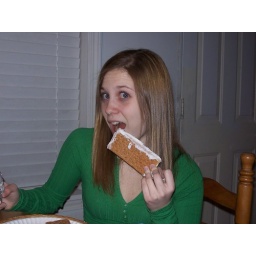
Here we have Brooke modelling a wall from the cinnimon-graham-cracker-and-frosting houses we made in January.